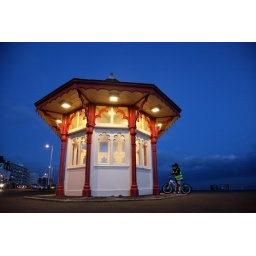
A boy with a bicycle at a Victorian bus stop in Bexhill-on-Sea.